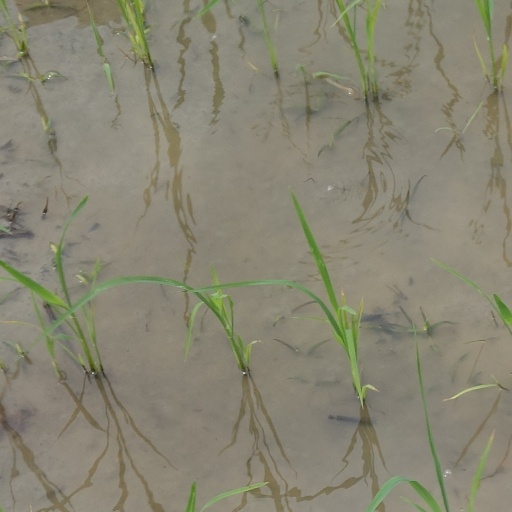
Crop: rice